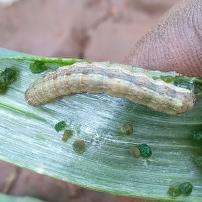
Crop: Onion
Condition: caterpillar-p